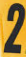
Number: 2